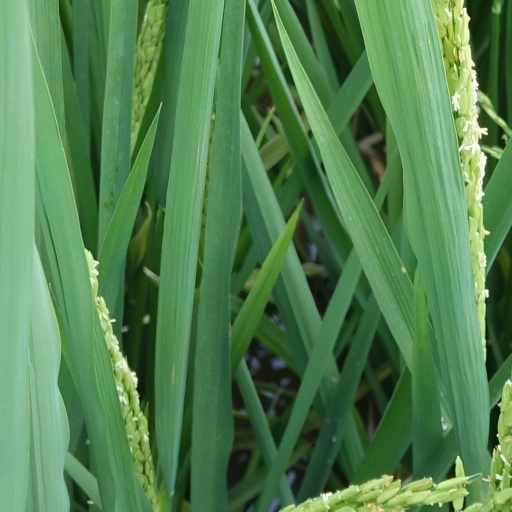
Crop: rice